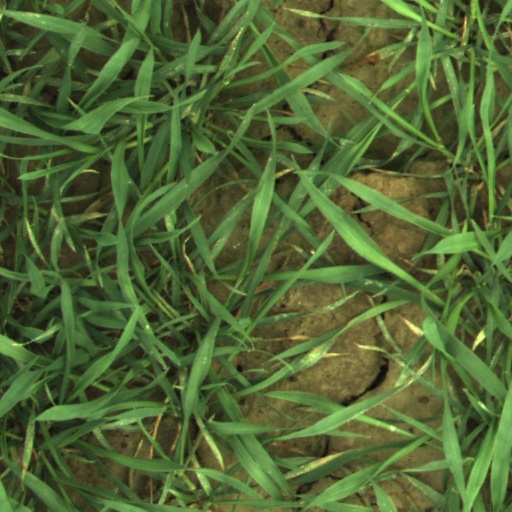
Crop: wheat